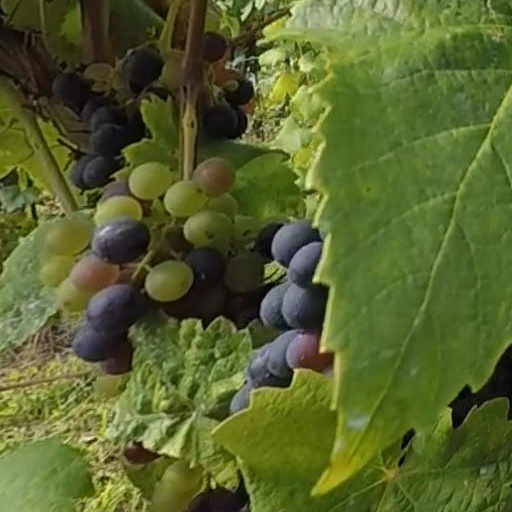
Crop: grape